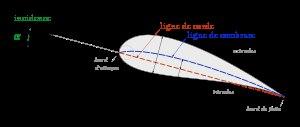
Le profil d'un élément aérodynamique est sa section longitudinale. Sa géométrie se caractérise par une cambrure, une épaisseur et la distribution de l'épaisseur. À fluide, vitesse et angle d'attaque donnés, cette géométrie détermine l’écoulement du fluide autour du profil, par conséquent l'intensité des forces générées à tout moment, portance et traînée. Le nombre de Reynolds et le nombre de Mach permettent de décrire numériquement l’écoulement.
Le bord d'attaque est la section avant d'un profil aérodynamique ; elle fait face au fluide. Selon les cas le bord d’attaque peut être pourvu, ou non, de bec fixe ou mobile
Le bord de fuite est une partie caractéristique de tout profilé soumis à l'écoulement d'un fluide de parte et d'autre. Il désigne la partie opposée au sens de traction, ou, en d'autres termes, la partie arrière considérée dans le sens de l'écoulement.
En aérodynamique, le décrochage est la perte de portance d’un avion ou d'une surface due à un angle d'incidence trop important
Un rake est un angle d'inclinaison mesuré à partir de l'horizontale ou de la verticale.
L'extrados d'un profil porteur non symétrique est la face du même côté que la cambrure, quel que soit le sens de la portance. C'est dans cette partie que se situe la dépression.
En aéronautique, l'intrados d'un profil porteur non symétrique est la face opposée à la cambrure, quel que soit le sens de la portance. C'est là où se trouve la surpression. L'intrados d'un profil porteur symétrique est la face opposée à la portance.
En mécanique des fluides, un foil est une aile positionnée et profilée de façon à générer, par son déplacement dans l'eau, une force de portance qui agit sur son support.